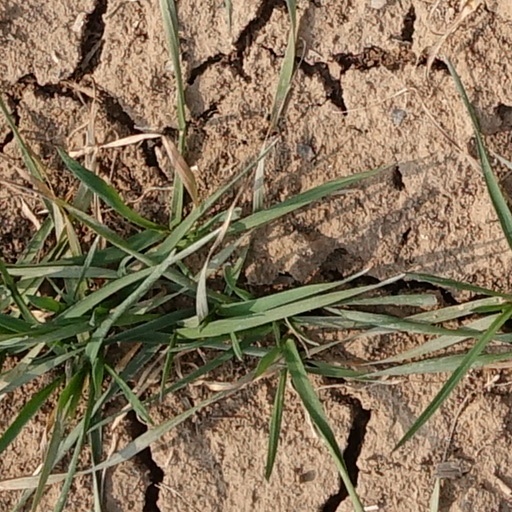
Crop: wheat